Mellophone

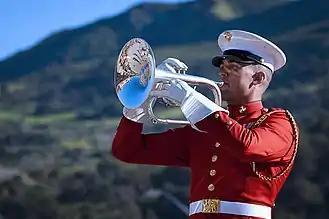
A U.S. Marine Drum & Bugle Corps mellophone bugle player

The marching mellophone is used in place of the horn for marching because it is a bell-front instrument allowing projection of the sound in the direction that the player is facing. This is especially important in drum corps and marching bands because the audience is typically on only one side of the ensemble. Mellophones are usually constructed with a smaller bore for louder volume than marching French horns. There are also marching B French horns with a bell-front configuration; these do use a horn mouthpiece and have a more French horn-like sound, but are more difficult to play accurately on the field.